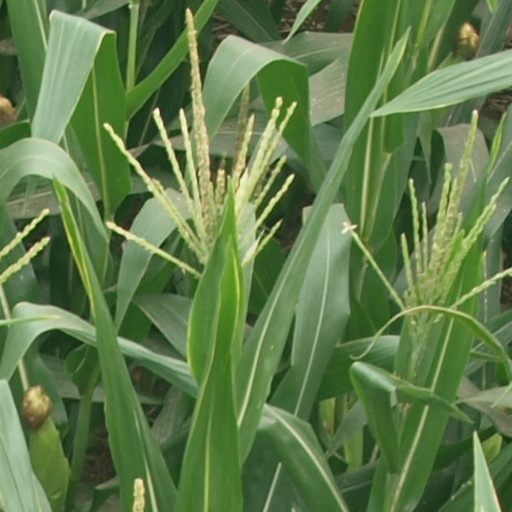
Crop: maize; corn